Stanford University

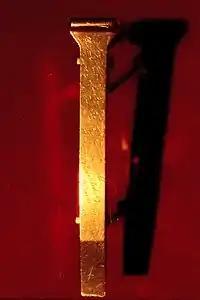
The original Golden spike on display at the Cantor Arts Center at Stanford University

Most of Stanford is on an campus, one of the largest in the United States. It is on the San Francisco Peninsula, in the northwest part of the Santa Clara Valley (Silicon Valley) approximately southeast of San Francisco and approximately northwest of San Jose. Stanford received $4.5 billion in 2006 and spent more than $2.1 billion in Santa Clara and San Mateo counties. In 2008, 60% of this land remained undeveloped.